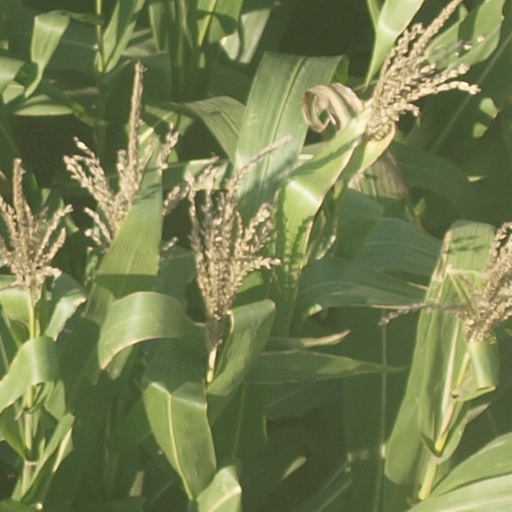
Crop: maize; corn